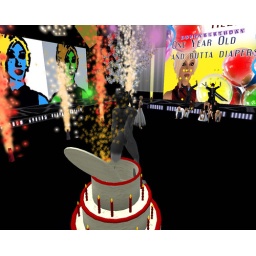
Jenn Heinrichs' Surprise RezDay Party. Jenn's in the white dress there... trying not to look at Hydra